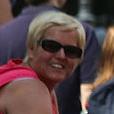
Age: 22